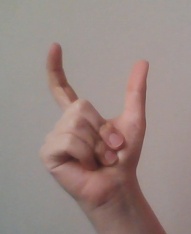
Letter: nun